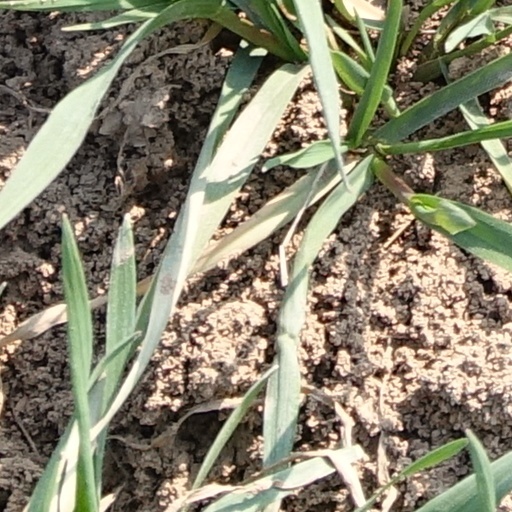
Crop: wheat